Footprints on the Moon (1975 film)

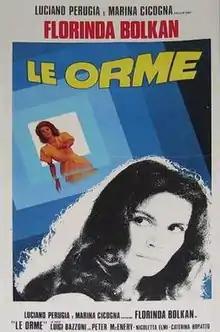
Film poster

Footprints on the Moon ("The Footprints"), also released as Primal Impulse, is a 1975 Italian mystery thriller film starring Florinda Bolkan and Klaus Kinski. It concerns Alice, a translator with an unexplained two-day gap in her memory that follows clues to a mysterious seaside town for answers, where the unfamiliar residents seem to recognize her as a different woman named Nicole.